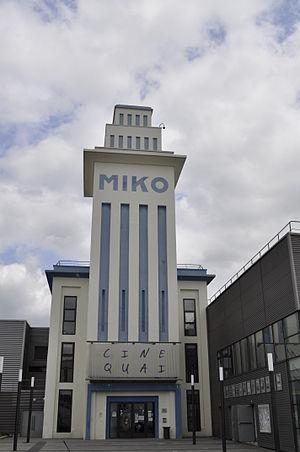
Saint Dizier. Multiplex Ciné-quai (tour des entreprises Miko, accueillant un musée).
La brasserie de Fort Carré ou usine Miko Ortiz, actuellement Ciné Quai est une ancienne usine alimentaire située à Saint-Dizier, dans le département de la Haute-Marne, dans la région Grand Est. Le bâtiment est inscrit à l'Inventaire général du patrimoine culturel depuis 1991.
Miko est une marque commerciale française de crèmes glacées créée par Luis Ortiz à Saint-Dizier.